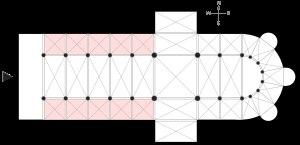
Le collatéral ou bas-côté, est en architecture et spécifiquement dans le domaine de l'architecture chrétienne, un vaisseau latéral de la nef d'une basilique, ou d'un édifice à plan basilical, de part et d'autre du vaisseau central. Il peut exister plusieurs collatéraux d'un même côté : on les compte alors à partir du vaisseau central.
Cette page présente sous une forme graphique le vocabulaire concernant les principales parties du plan type d'une église.
En architecture, la nef est une salle oblongue d'une basilique civile ou d'une église allant du portail à l'hémicycle, de la façade à la croisée du transept ou à l'entrée du chœur et qui est fermée par deux murs latéraux et un comble. La nef comprend le vaisseau central et les éventuels collatéraux. Dans le langage courant, le terme de nef est souvent pris comme synonyme de vaisseau central, ce qui est inexact car la nef peut être constituée de plusieurs vaisseaux.